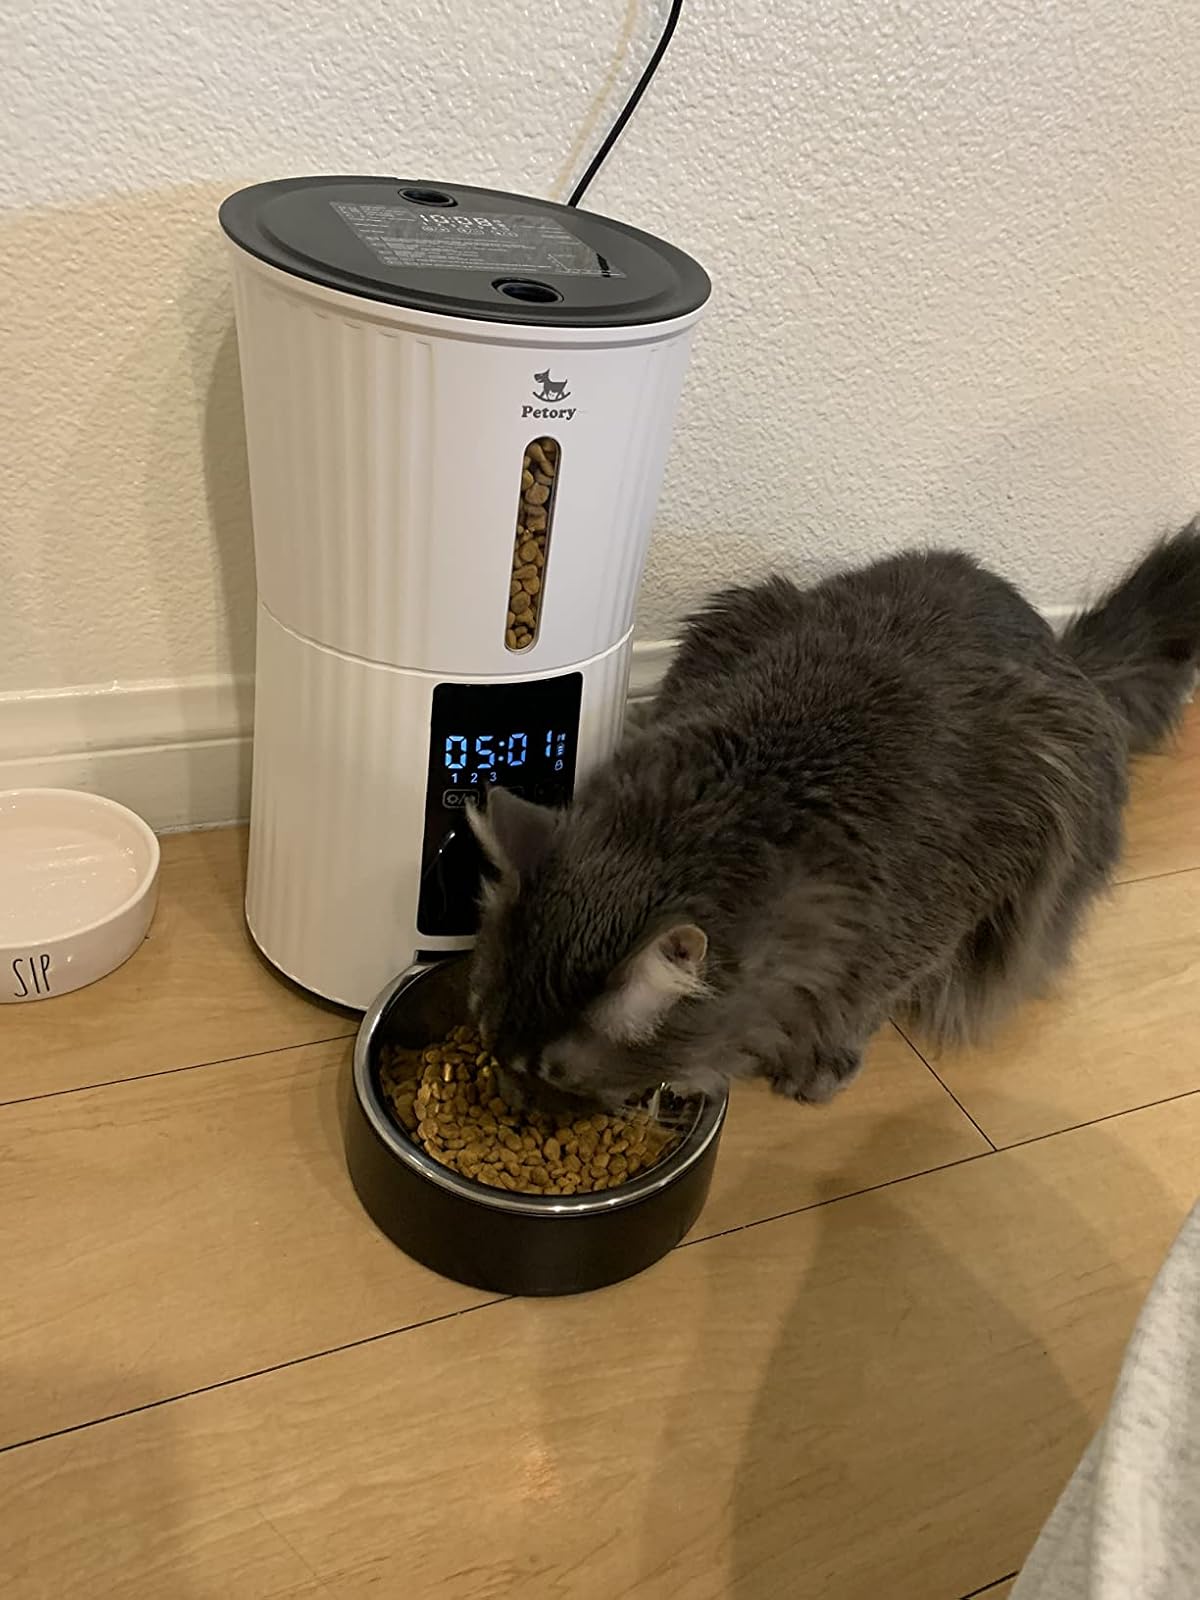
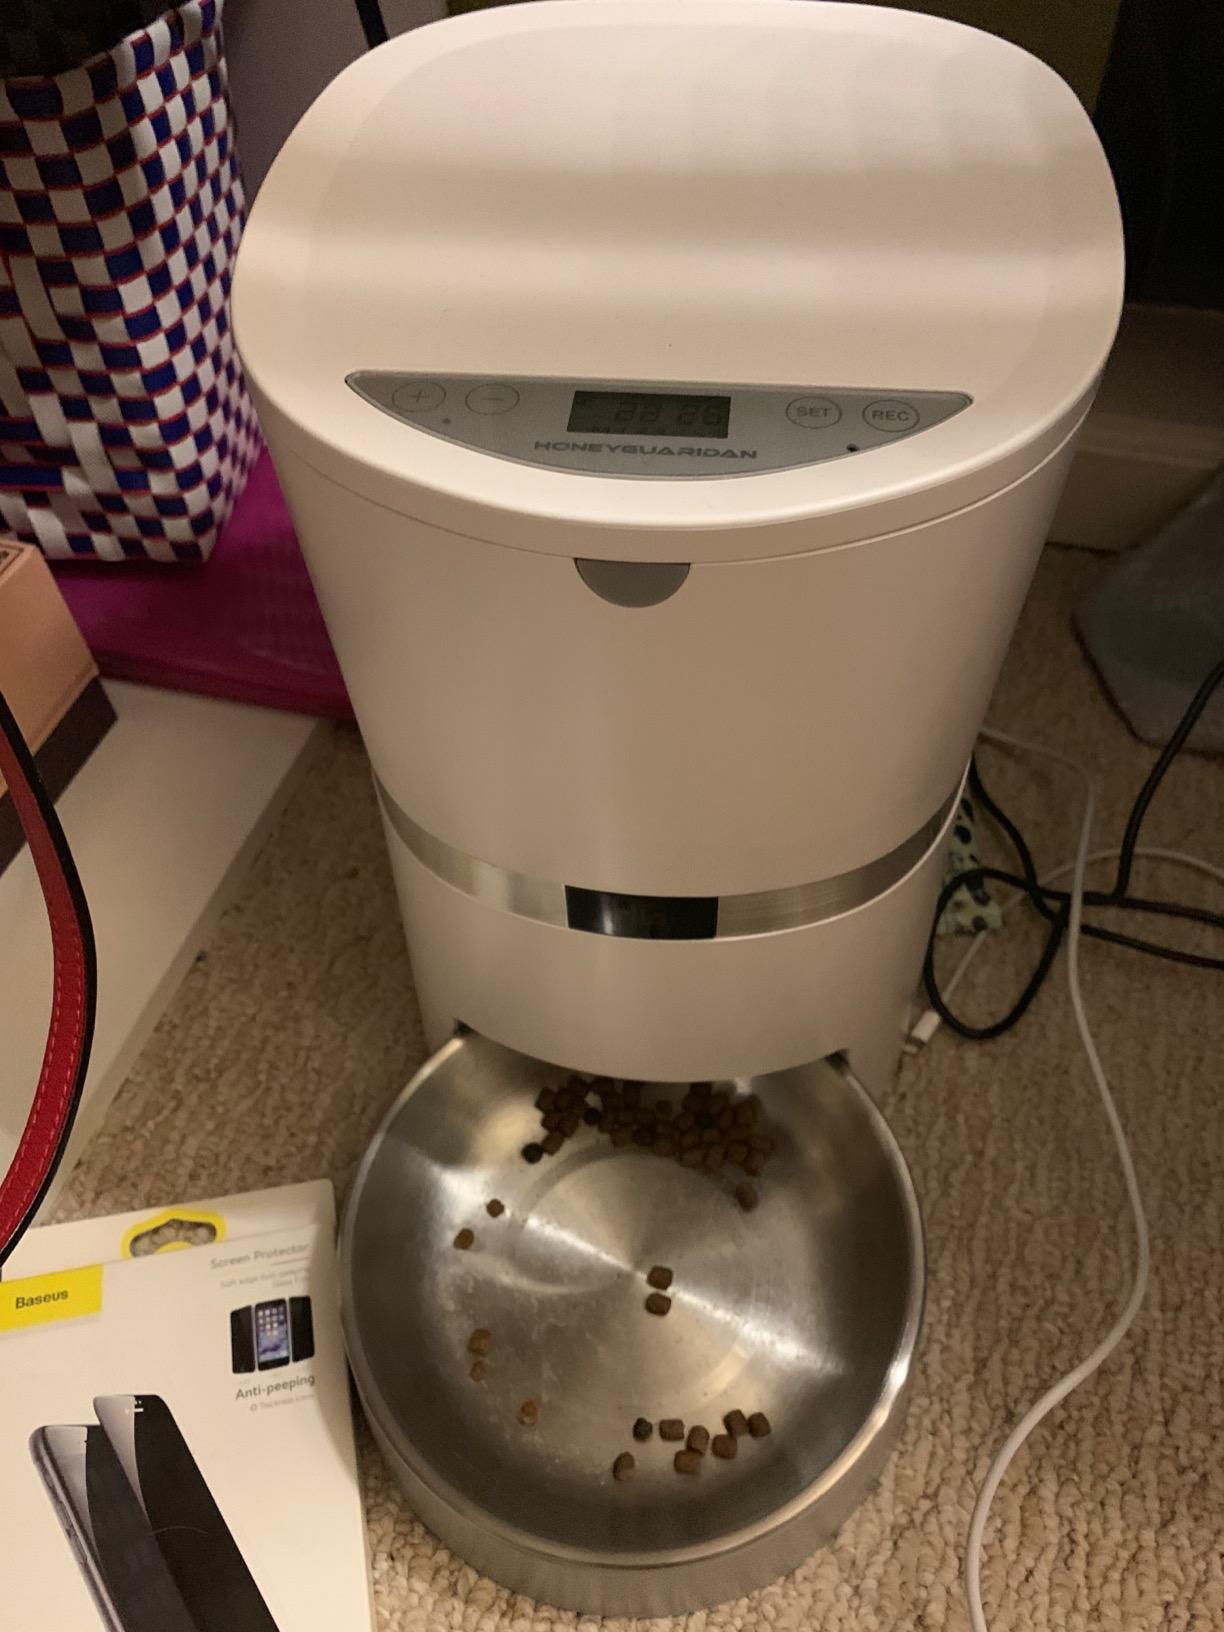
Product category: items_feeder
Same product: no